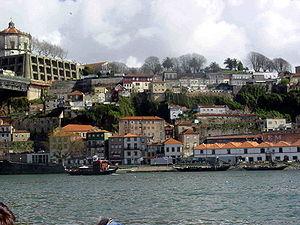
Le siège de Porto dura un peu plus d'un an, de juillet 1832 à août 1833, période durant laquelle les troupes libérales de Pierre IV du Portugal se trouvèrent assiégées par les forces absolutistes fidèles à Michel Iᵉʳ de Portugal.